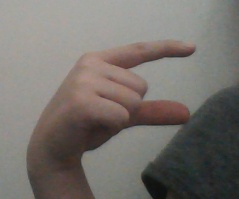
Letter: dal